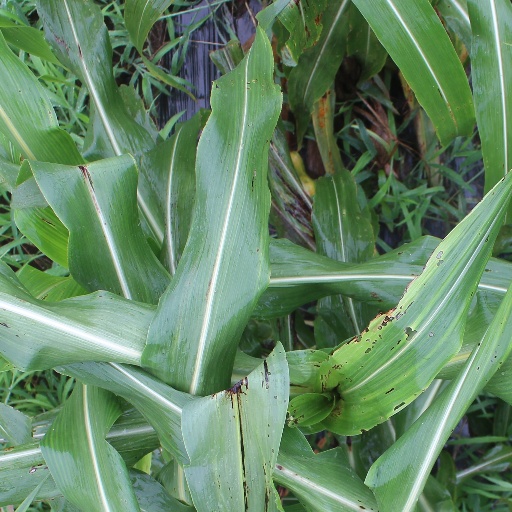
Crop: sorghum